Justice (band)

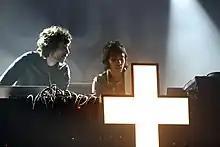
Gaspard Augé and Xavier de Rosnay performing at La Route du Rock in August 2007

Justice's debut album, titled "Cross", was released on Ed Banger Records on 11 June 2007. The album was released in the United States on Downtown/Ed Banger. The album was preceded by the "D.A.N.C.E. EP", released on 28 May 2007, which featured the tracks "Phantom" and the band's own remix of "D.A.N.C.E.", titled "B.E.A.T". "D.A.N.C.E." was nominated for "Video of the Year" at the 2007 MTV Video Music Awards. On 1 November, Justice received the "Video Star" award at the European Music Awards in Munich and was named the Best French Act of the Year. Justice was chosen to do a mix for the Fabriclive series in 2008, but Fabric rejected it. De Rosnay said that, "[T]hey weren't ready for something like this." Now titled "Justice Xmas Mix", the mix is available on the Internet.